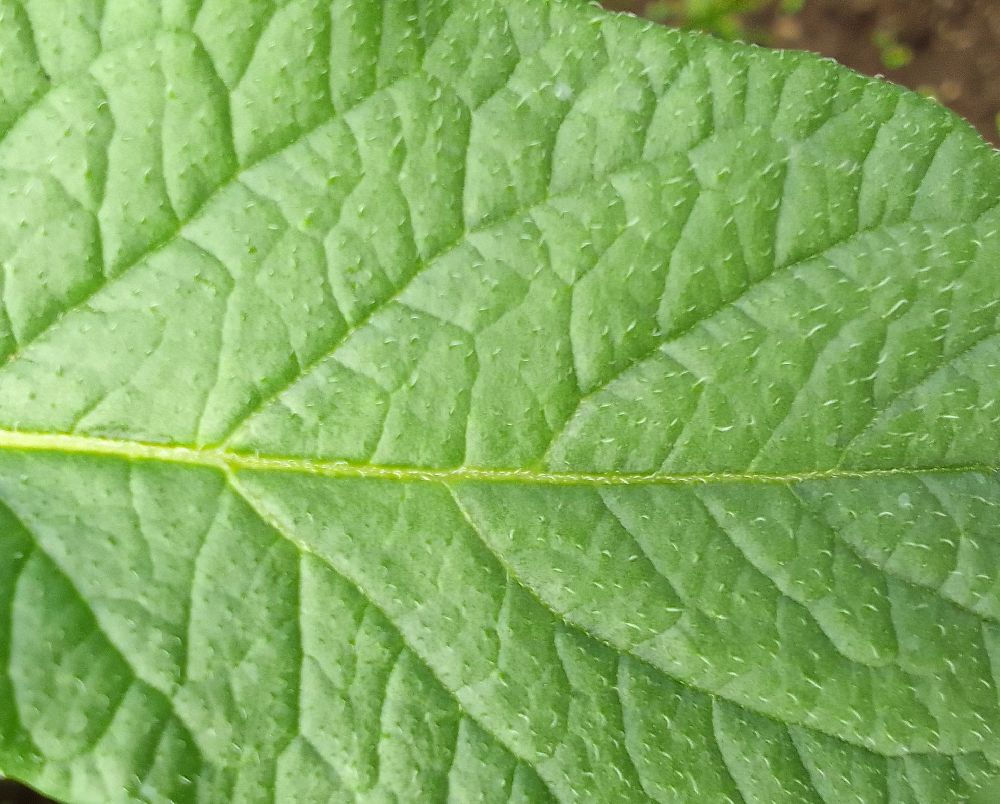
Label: Healthy